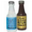
Label: bottle